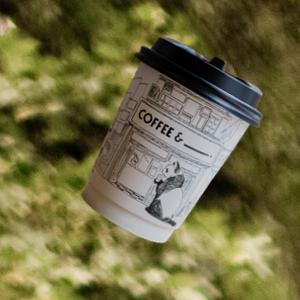
Label: cups